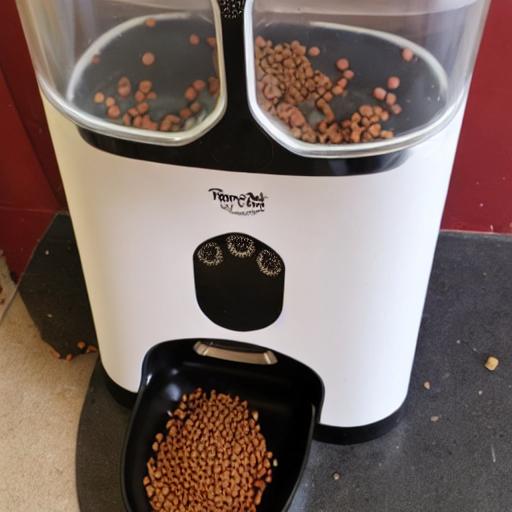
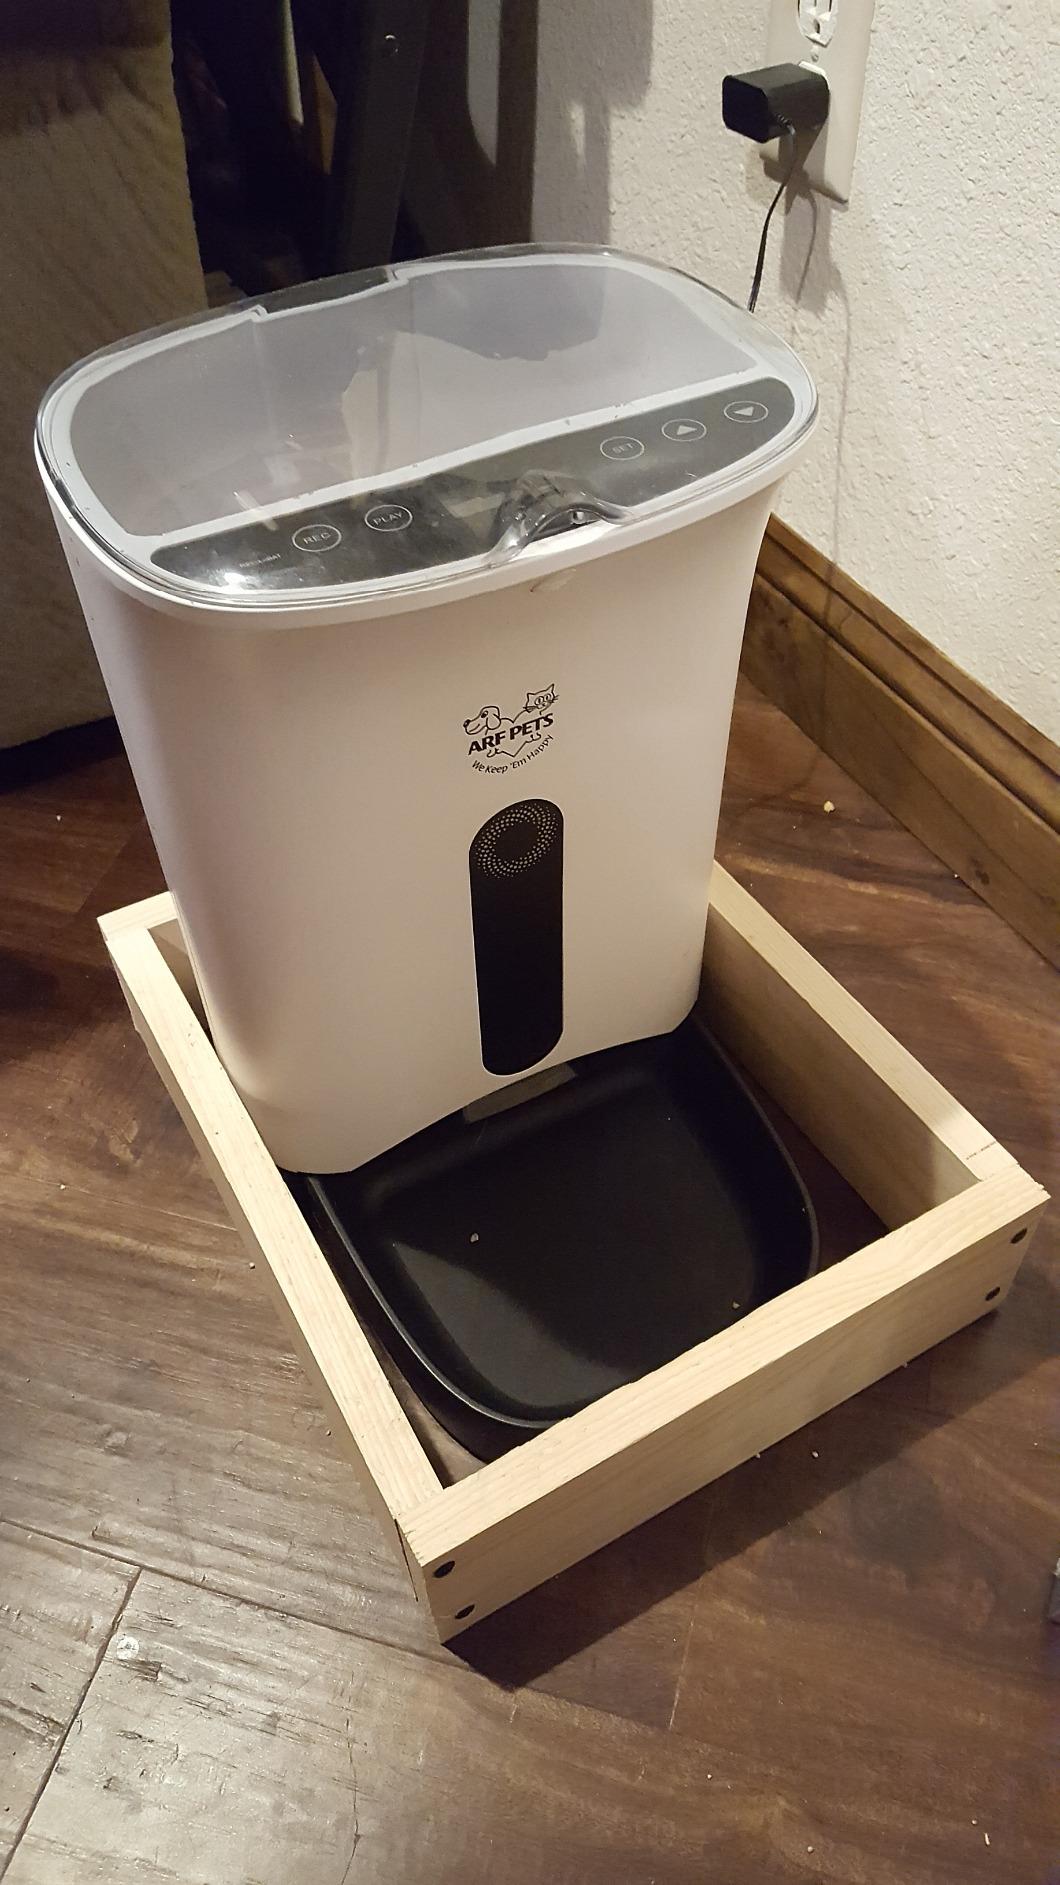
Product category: items_feeder
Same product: no